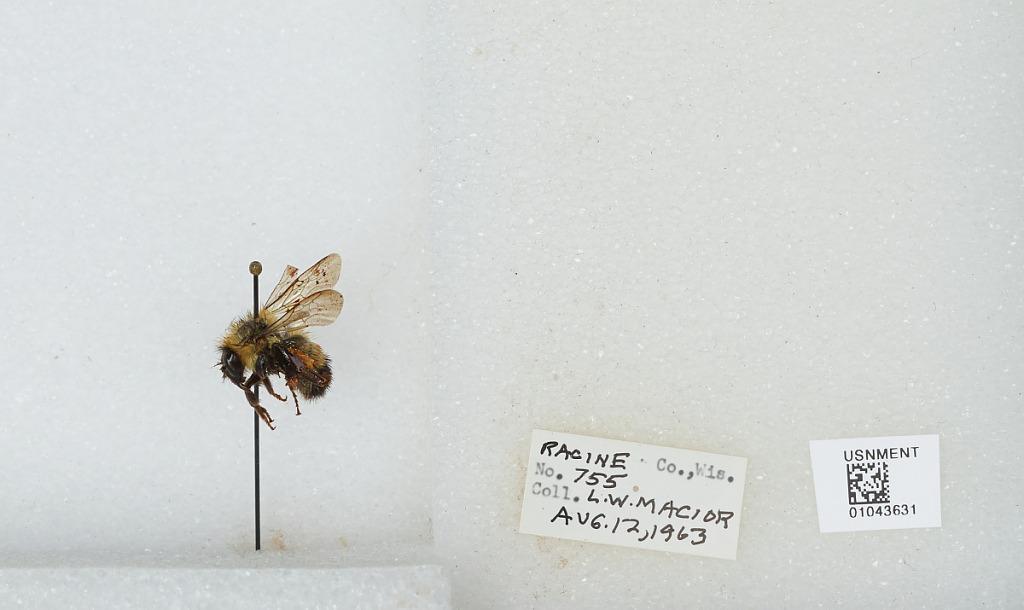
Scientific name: Bombus (Bombus) affinis Cresson
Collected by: L. Macior
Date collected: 1963-8-12
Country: United States
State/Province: Wisconsin
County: Racine
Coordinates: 42.78, -87.76